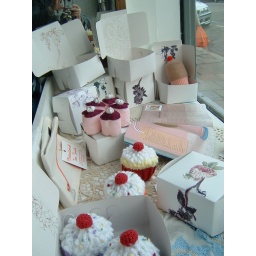
These wonderful embroidered cake boxes are by Taman Sheikh too!